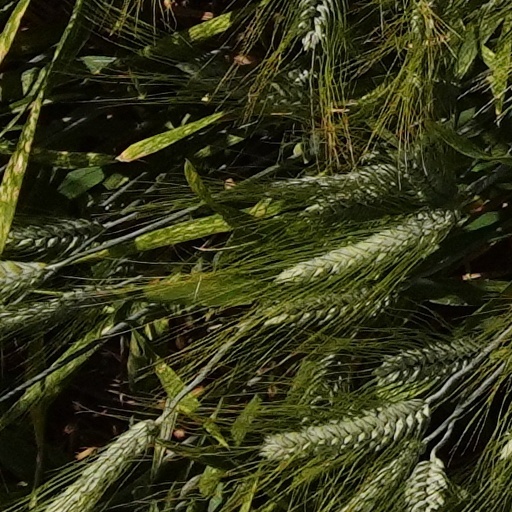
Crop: wheat